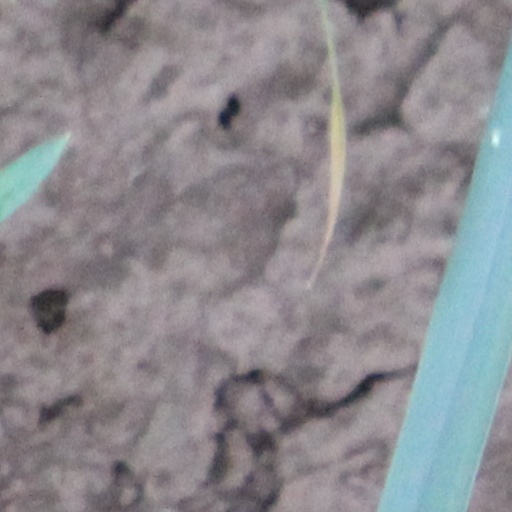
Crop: wheat